Bedworth

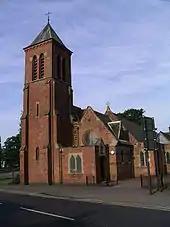
St Francis of Assisi Roman Catholic Church, Bedworth.

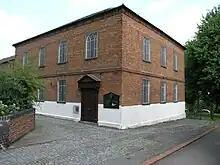
United Reformed Church, Bedworth.

South of the town centre is the Miners' Welfare Park, which opened in 1923, originally to provide a recreation space for miners and their families. Now managed by the local council it includes playing fields, sports facilities, footpaths and gardens. A new play area, on the site of the previous aviary and paddling pool near the cricket ground within the park, was dedicated in June 2012 to Sergeant Simon 'Val' Valentine. He was born and brought up in Bedworth, a soldier of 2nd battalion Royal Regiment of Fusiliers who died in August 2009 while serving his country in Helmand Province, Afghanistan. The town centre was closed and thousands of townspeople paid their respects at Sergeant Valentine's funeral in 2009.